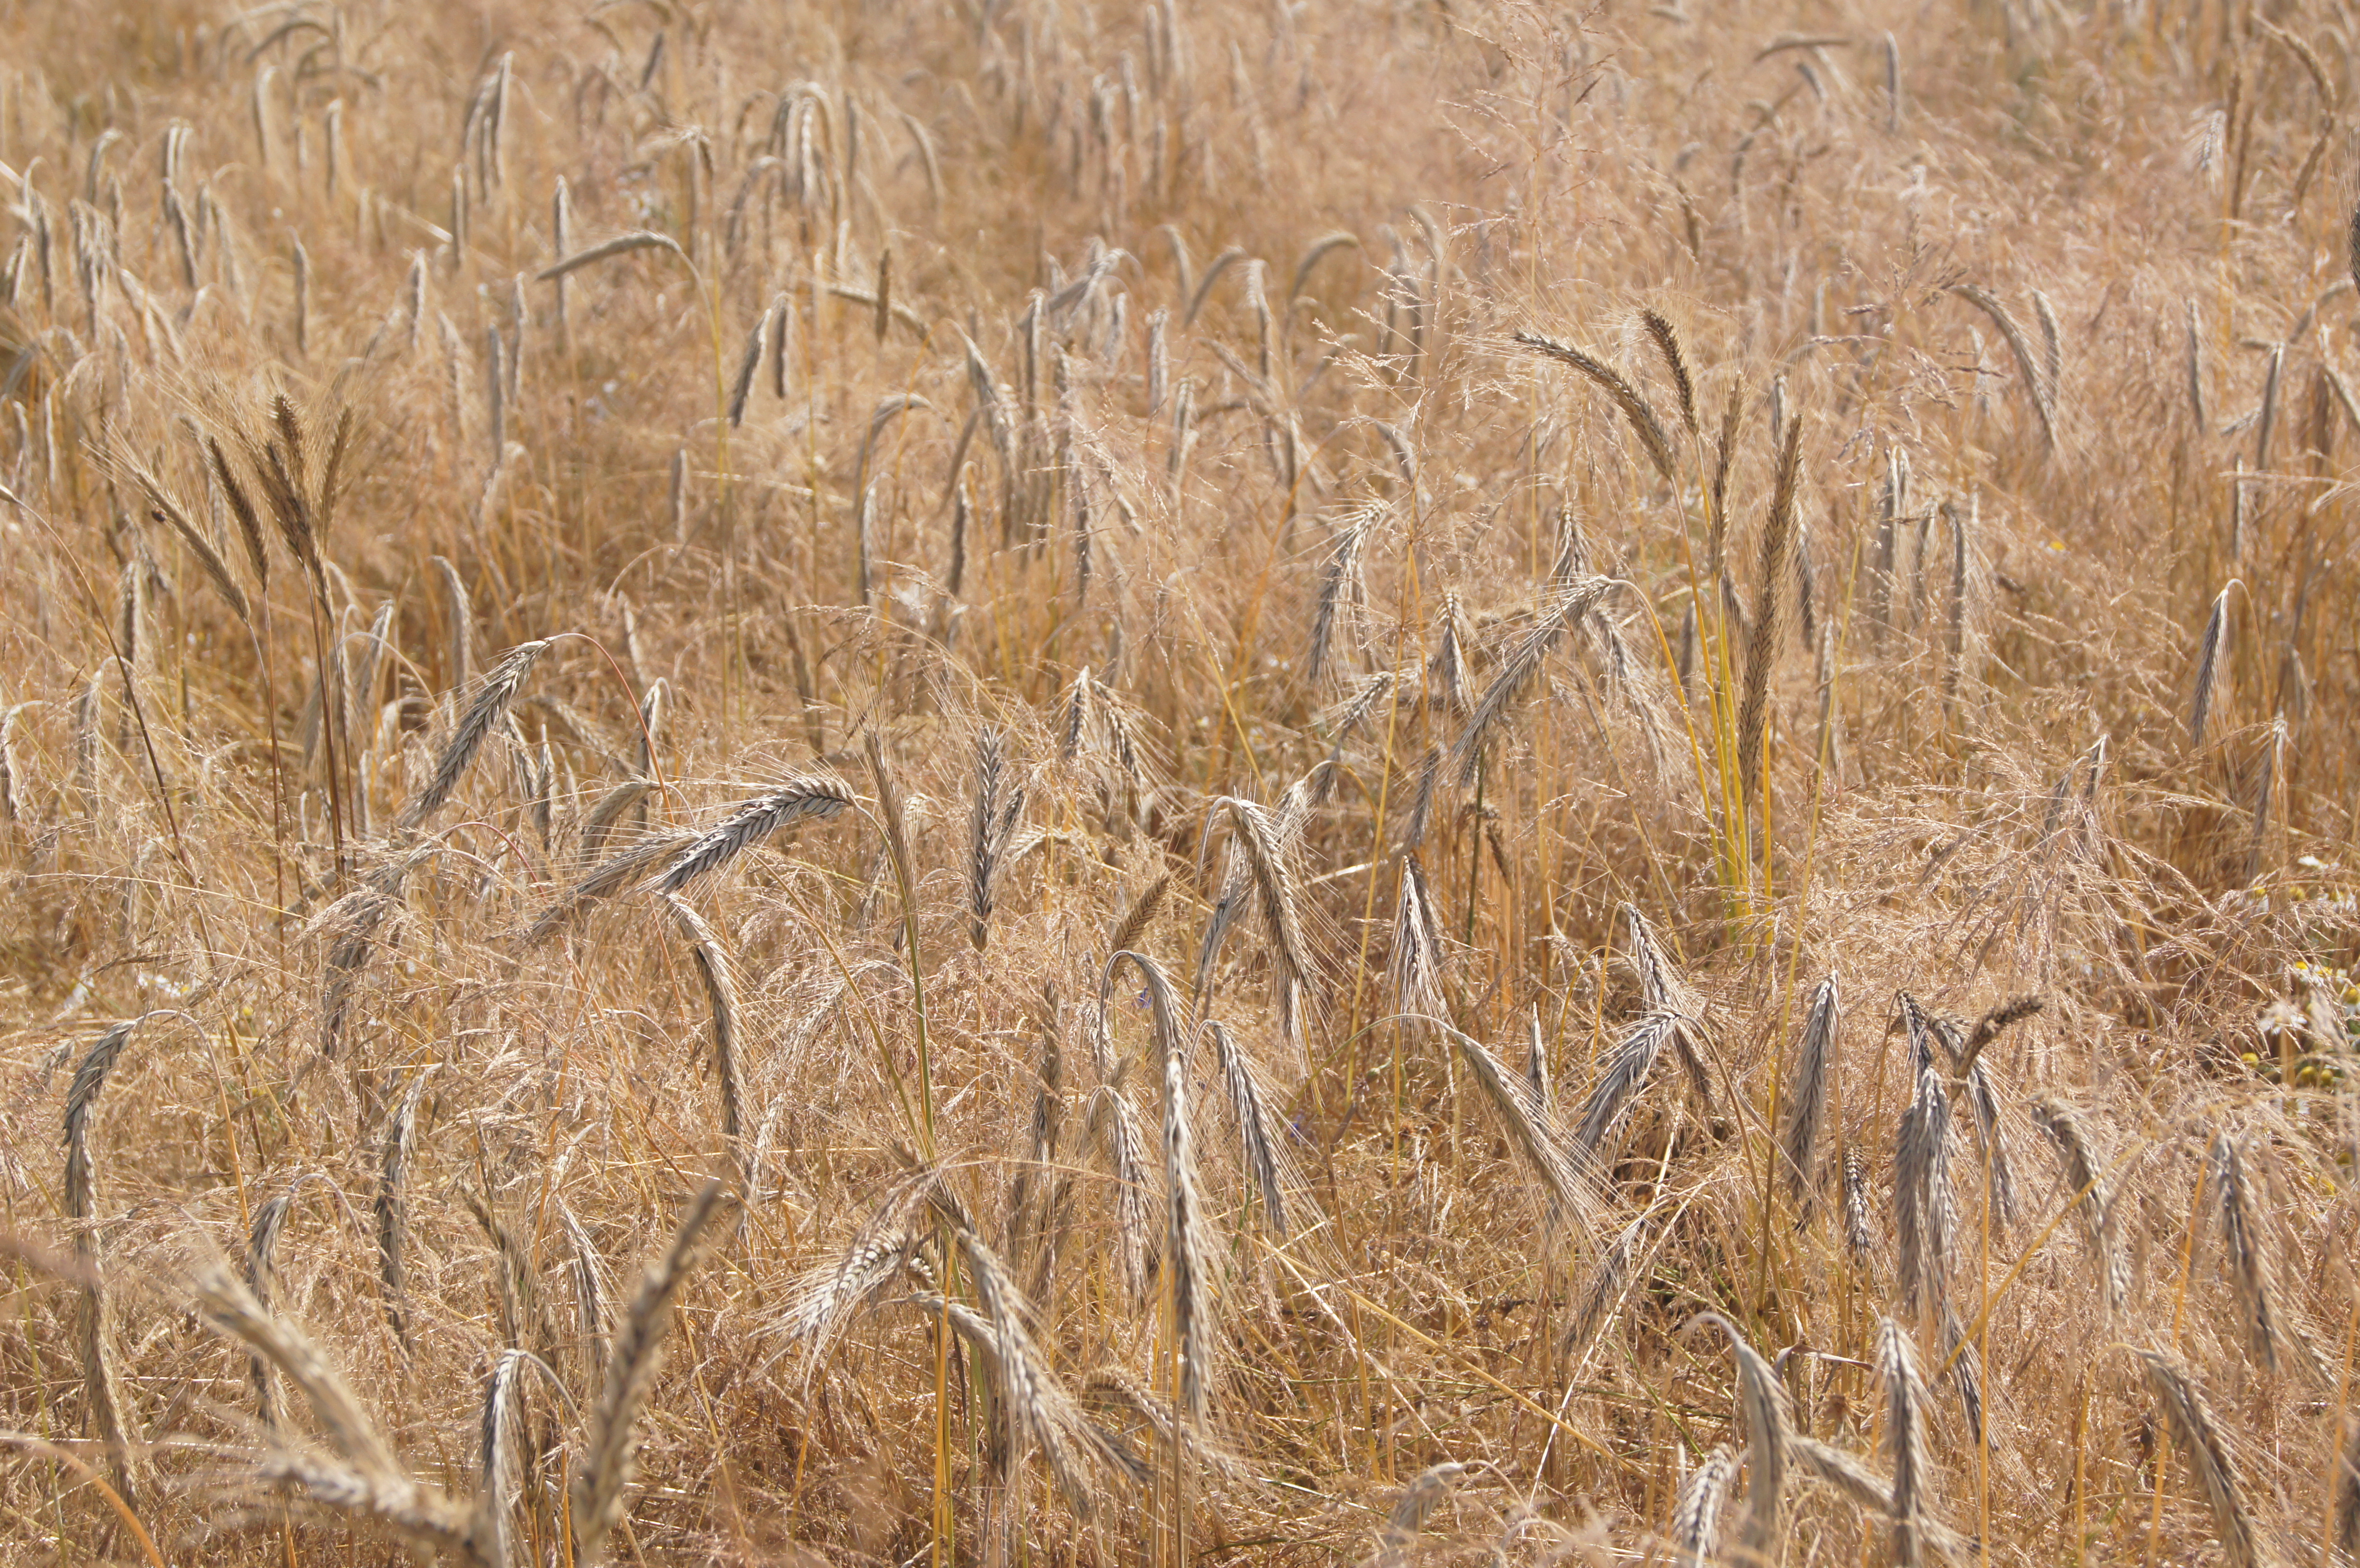
nature, grain, grass, rye, barley, einkorn wheat, food grain, plant, triticale, emmer, cereal germ, malt, grass family, hordeum, Khorasan wheat, poales, oat, wheat, field, dinkel wheat, crop, cereal, straw, whole grain, durum, agriculture, phragmites, husk, teff, plant stem, flowering plant